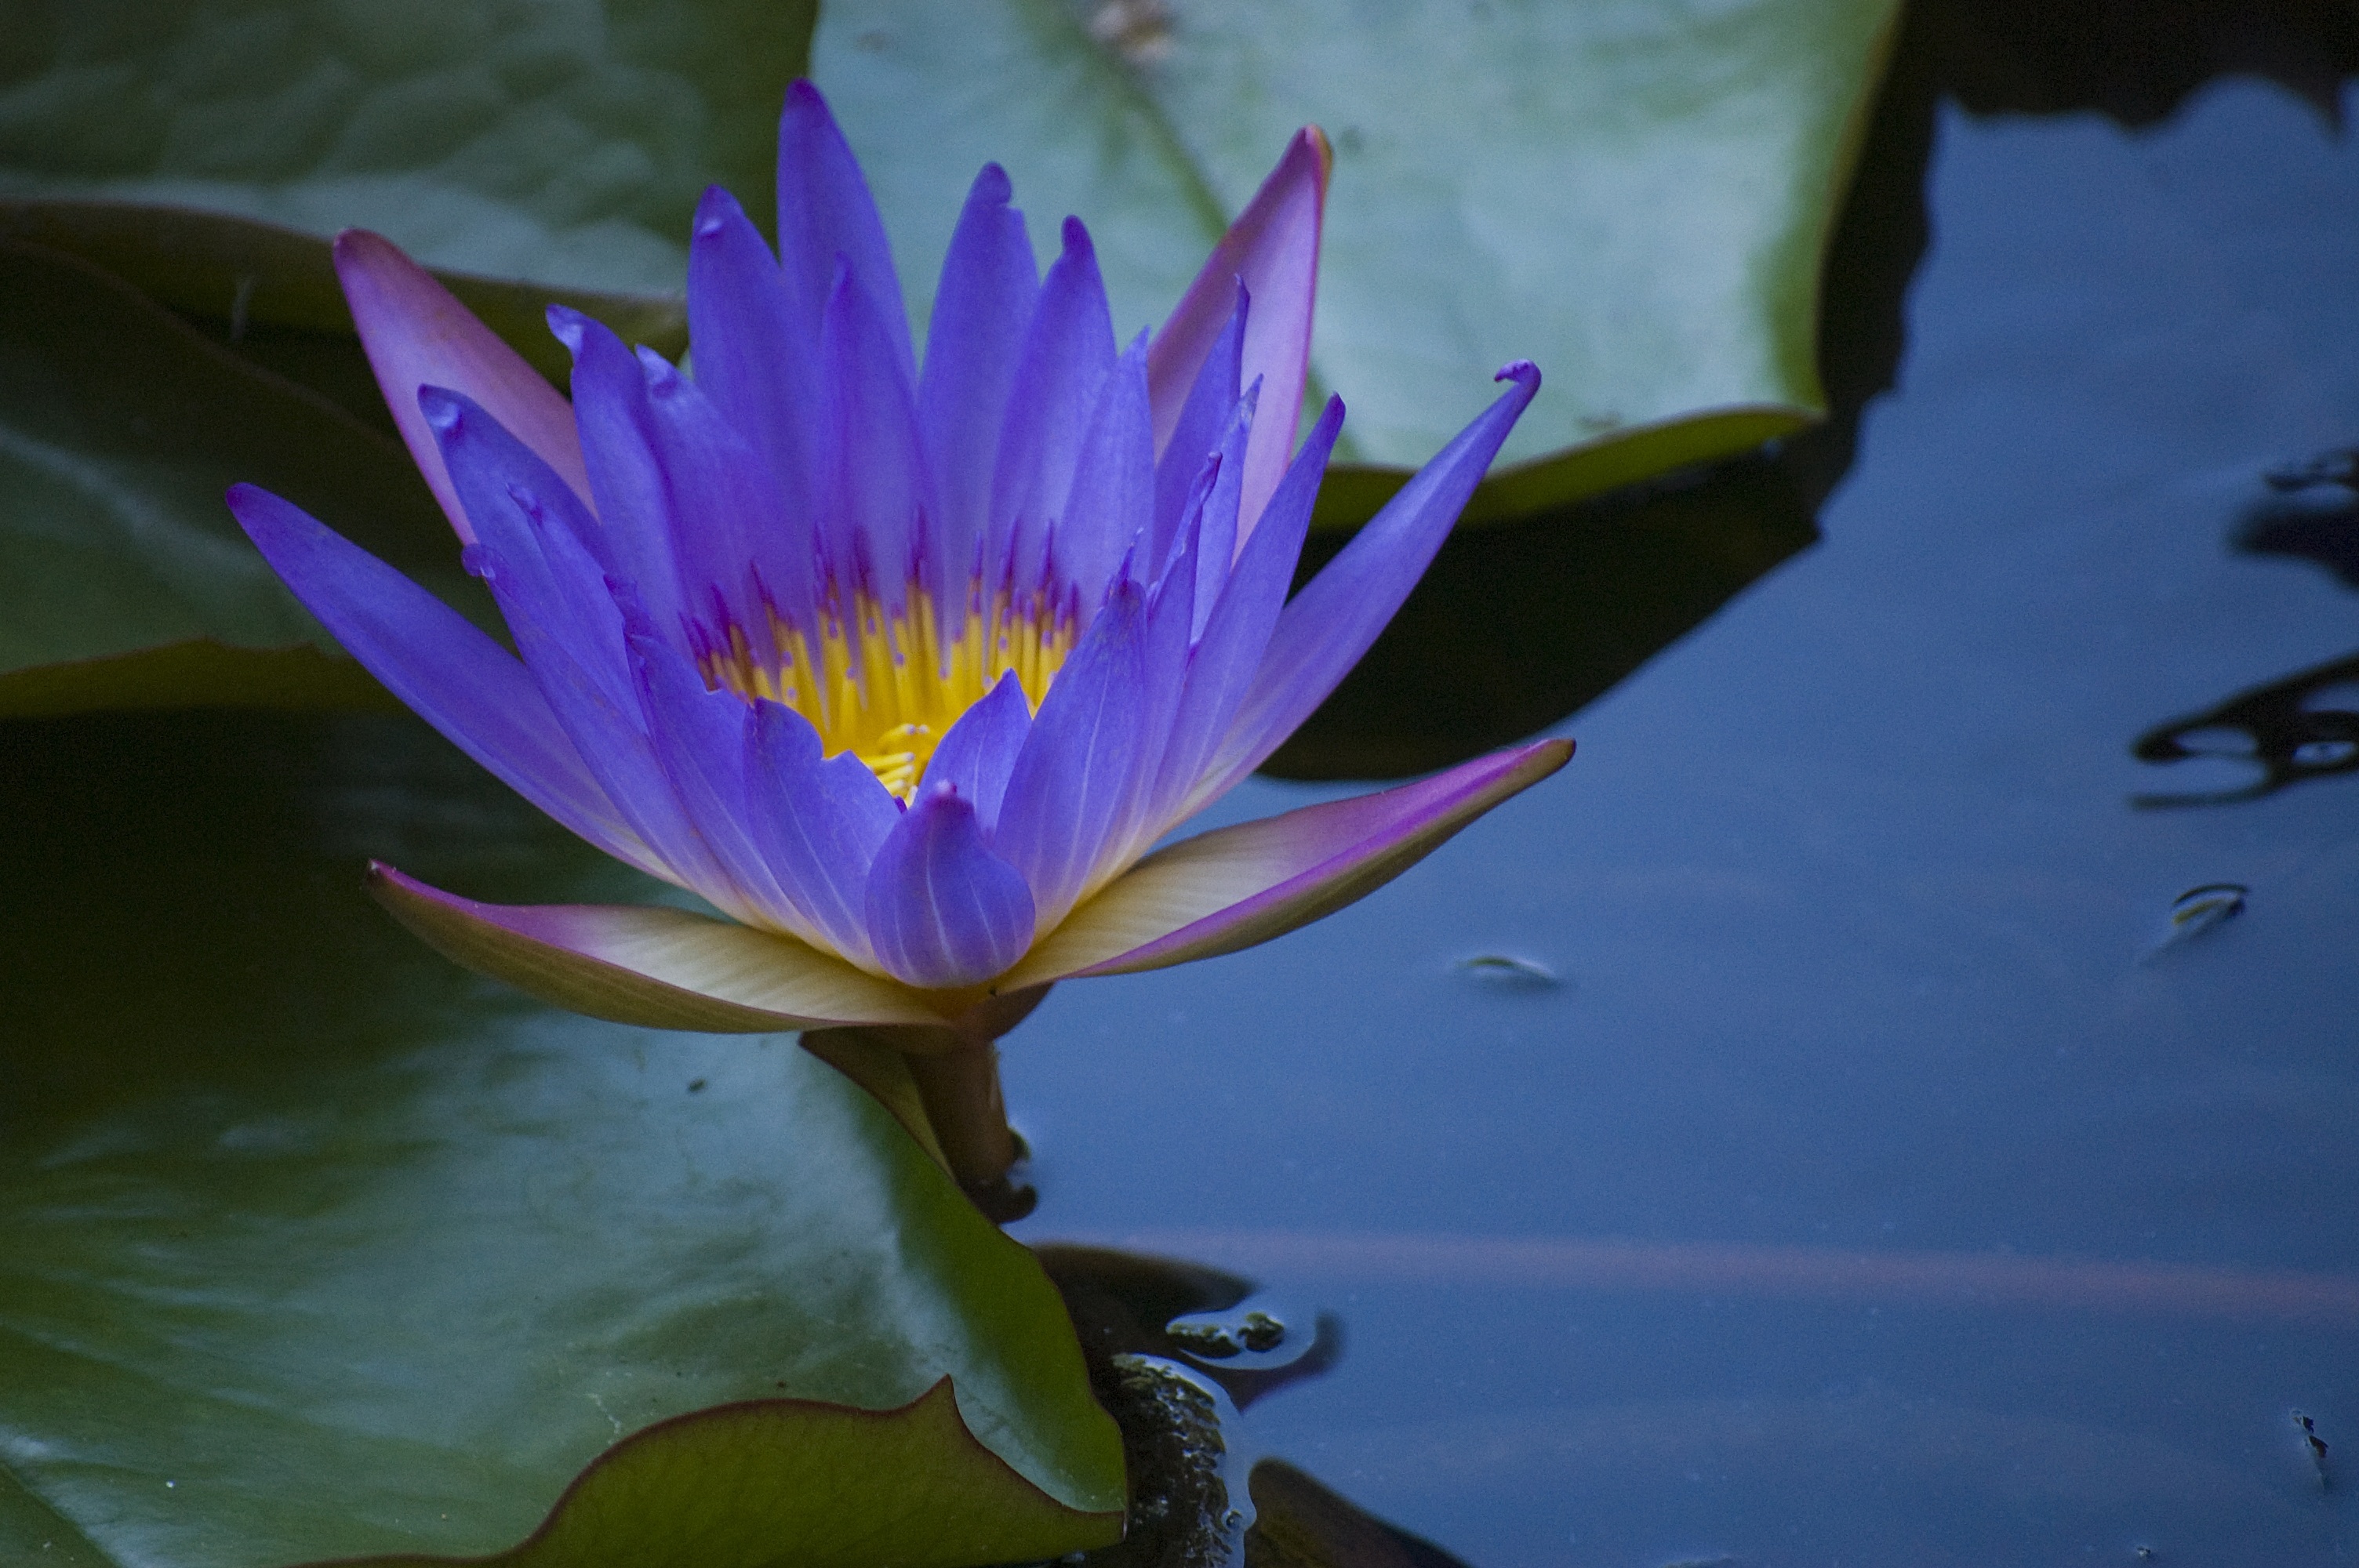
nature, blossom, plant, leaf, flower, petal, green, botany, sacred lotus, aquatic plant, flora, water lily, close up, ponk, lotus, lily, macro photography, flowering plant, heviz, plant stem, land plant, lotus family